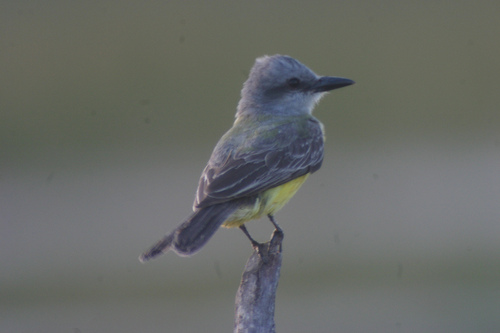
a small bird with a grey head, back, and wings with a yellow neck and stomach.
a smaller bird with a yellow under belly, light grey wing feathers, and a short black bill.
a small bird with white-rimmed coverts and secondaries and a bright yellow belly.
this bird has a speckled belly and breast with a short pointy bill.
bird with black beak, eye, tarsus and feet, gray crown, nape, and light gray throat, yellowish white bellow and abdomen
this is a small grey bird with a dark grey beak, yellow belly, white throat and darker grey wings.
this bird has wings that are black and has a yellow chesta small bird with a yellow belly and long, black, pointed beak.
this bird has a grey crown with yellow sides and black bill.
this bird is gray and yellow in color, and has a black beak.
Species: Tropical Kingbird